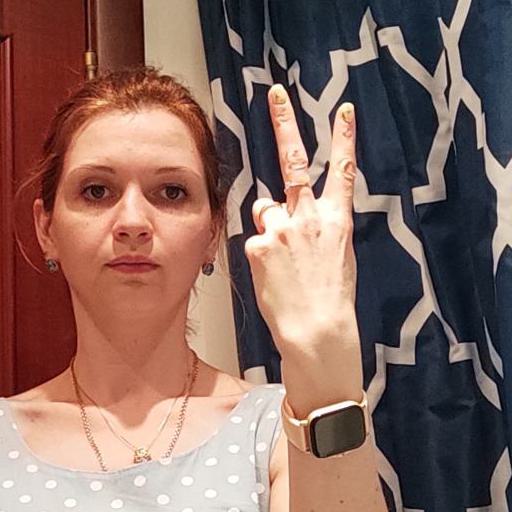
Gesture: peace_inverted